11th Parachute Brigade (France)

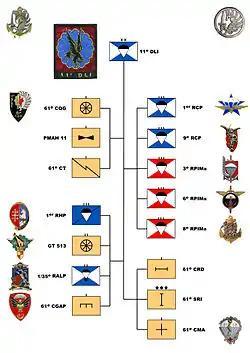
Organizational Chart of the 11th Light Intervention Division on May 1, 1961

the 11th Light Interventtion Division was created on May 1, 1961, from airborne elements of the 10th Parachute Division and 25th Parachute Division, both dissolved following the Algiers putsch of 1961, and from the 11th Intervention Division (11 DI), set at the time to create a total of three airborne divisions. The division commanded by General Marzloff returned to mainland France on July 1, 1961. On August 1, 1963, the 13th Parachute Dragoon Regiment leaves the Division and takes garrison in Lorraine at Dieuze and Nancy.